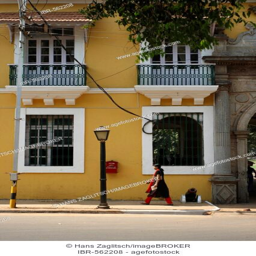
woman walking in front of a restored building or capital